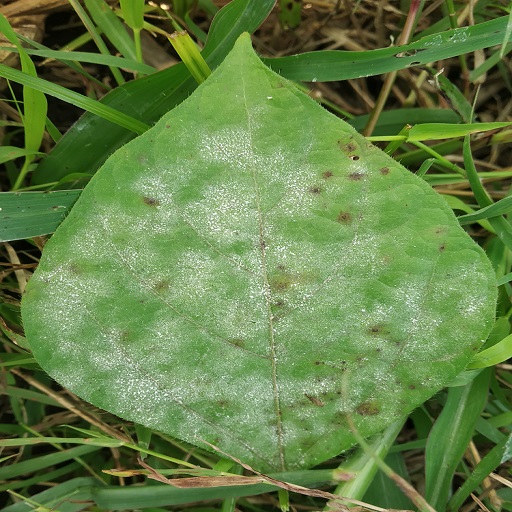
Label: Powdery Mildew